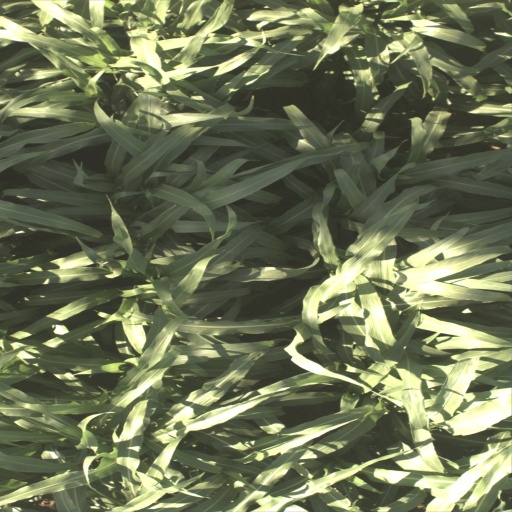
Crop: sorghum